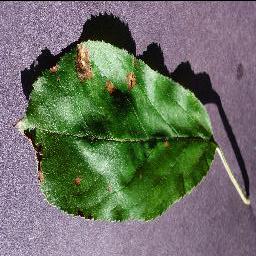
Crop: apple
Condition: black_rot